Miss Lonelyhearts

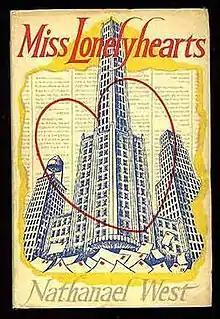
1949 first UK edition cover

Miss Lonelyhearts is a novella by Nathanael West. He began writing it early in 1930 and completed the manuscript in November 1932. Published in 1933, it is an Expressionist black comedy set in New York City during the Great Depression. It is about a male newspaper advice columnist who provides advice to lonesome people. He becomes so affected by their desperate letters that he spirals into depression, drinking, and ill-considered sexual affairs, which lead to his downfall.